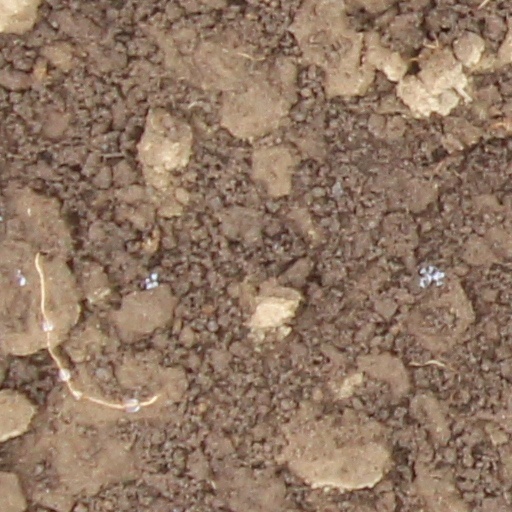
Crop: wheat